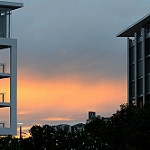
Label: buildings